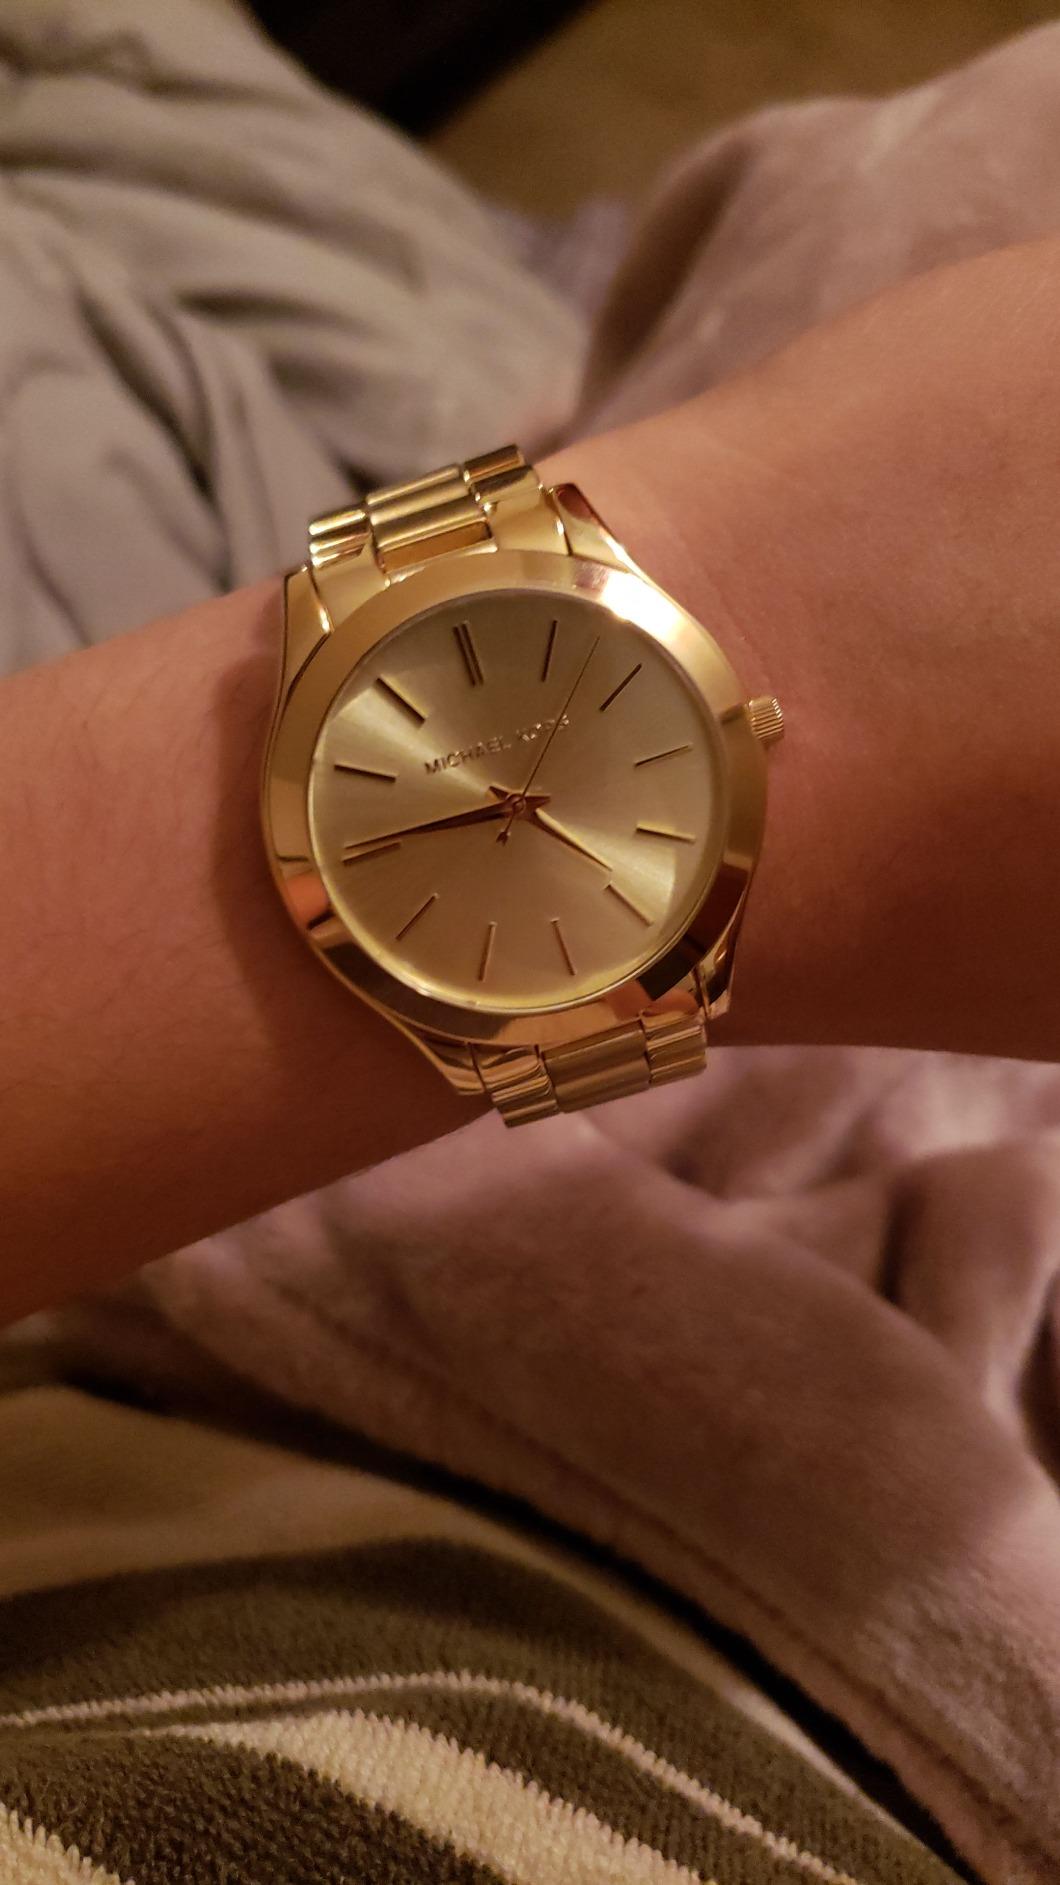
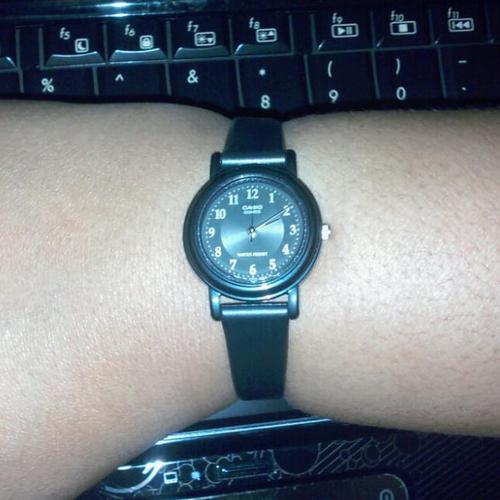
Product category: accessories_watch
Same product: no